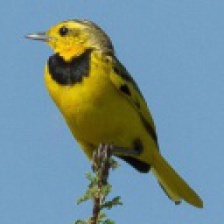
Species: GOLDEN PIPIT
Scientific name: TMETOTHYLACUS TENELLUS